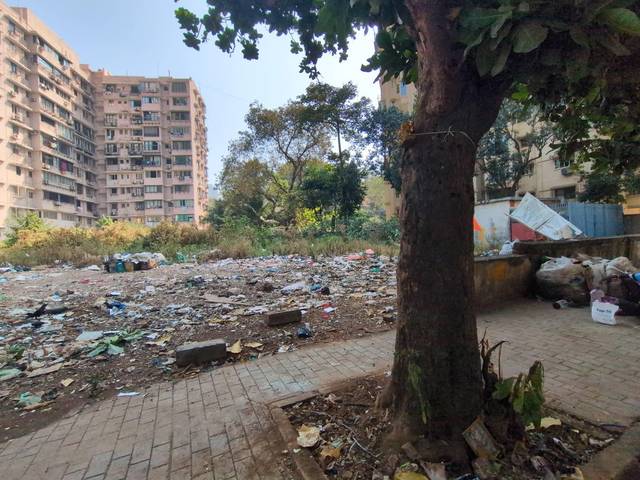
Region: India
Coordinates: 19.002, 72.813